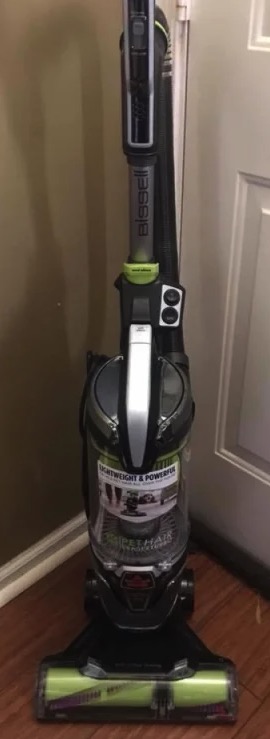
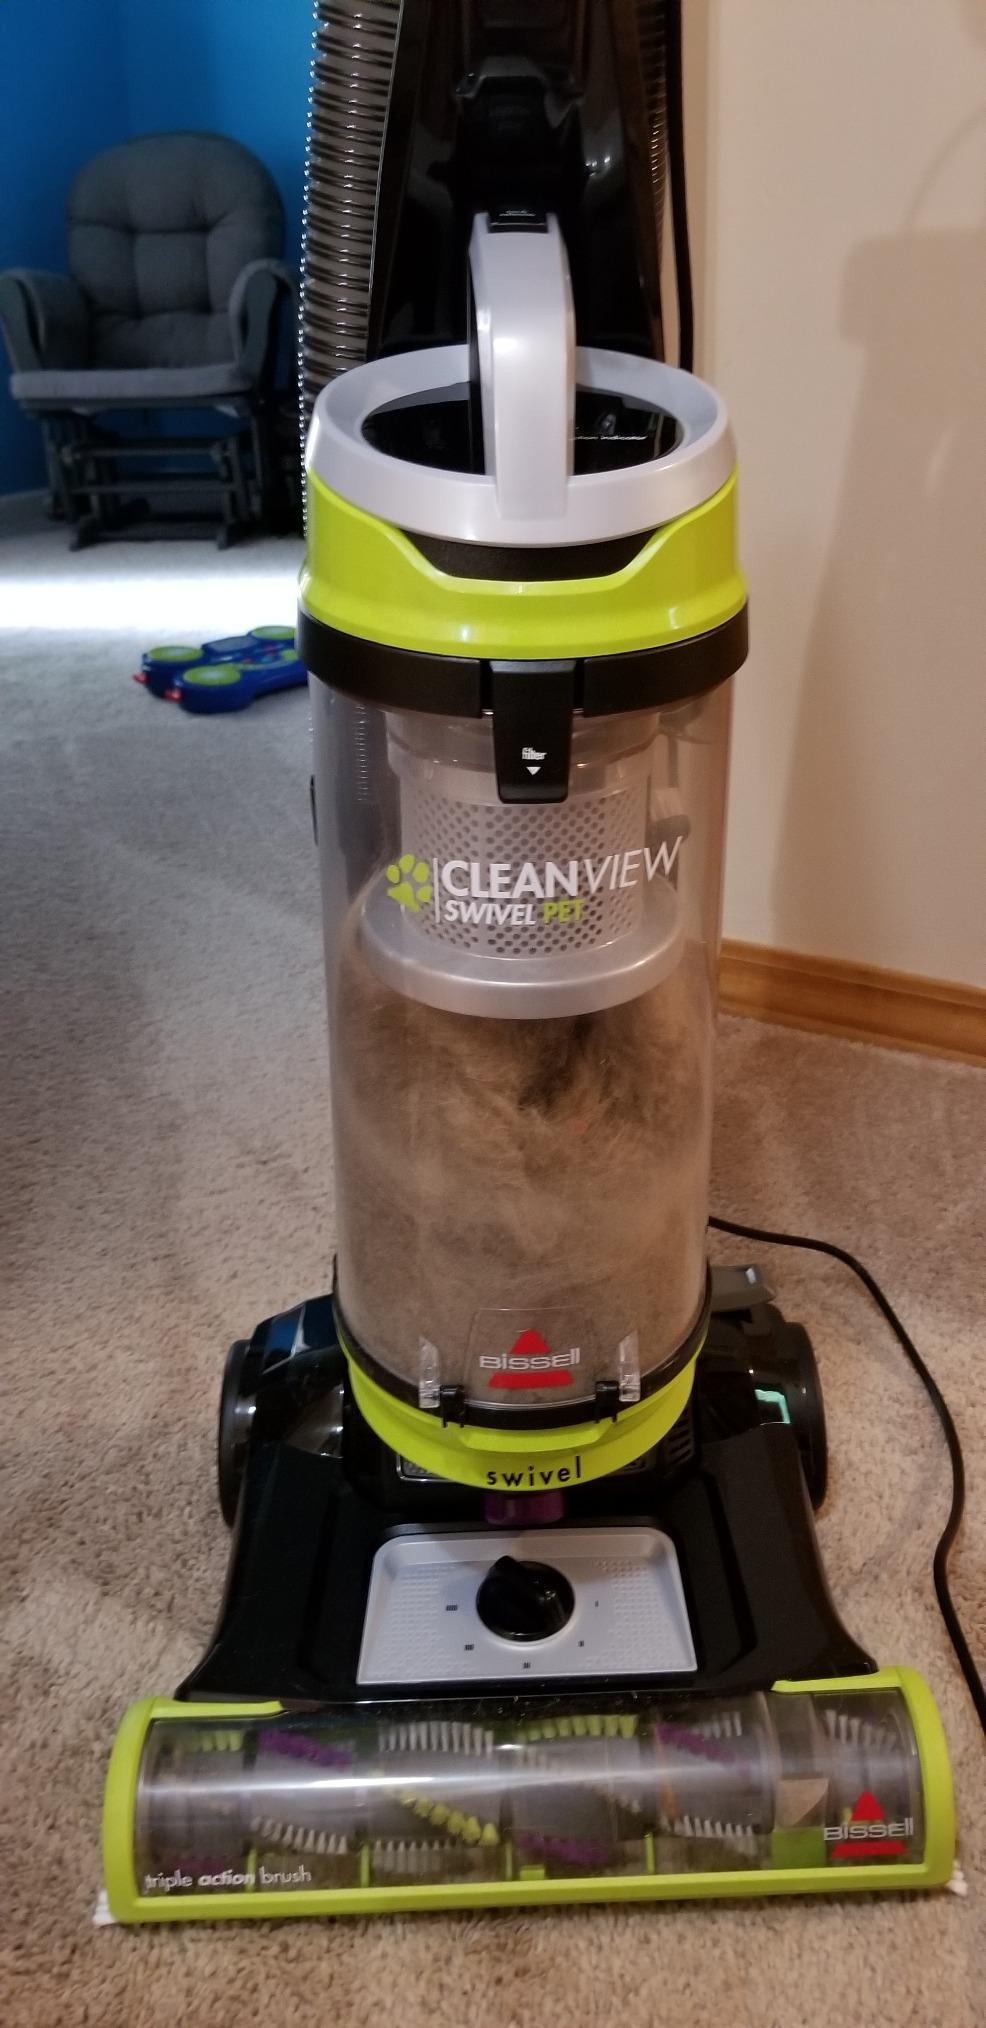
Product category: items_vacuum
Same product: no